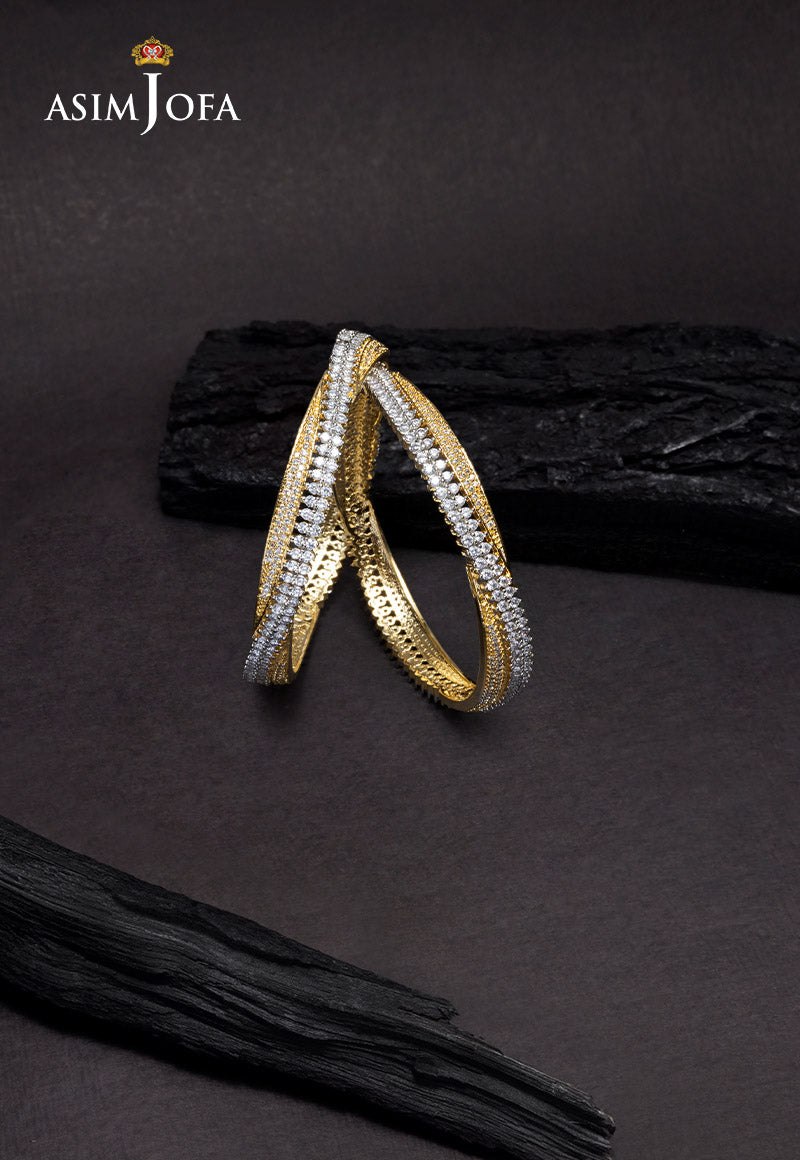
silver gold bangle bracelet